Handley Page Dart Herald

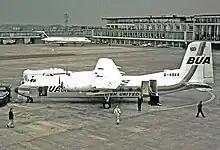
Herald 211 of British United Airways operating a scheduled service at Manchester Airport in August 1967

While the Series 200 was more commercially attractive, with no more Series 100 being ordered, sales were still slow. While the Herald was cheap compared to its major competitors, and in the 200 series had a roomy cabin, the Friendship could carry a larger payload and both the Friendship and the Avro 748/HS.748 had better performance, resulting in superior long-term economics. By 1963, only 35 Heralds had been sold compared with over 240 Friendships.